Geometric magic square

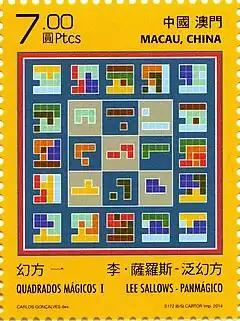
Macau stamp featuring geometric magic square

On October 9, 2014 the post office of Macau issued a series of stamps based on magic squares. The stamp below, showing one of the geomagic squares created by Sallows, was chosen to be in this collection.